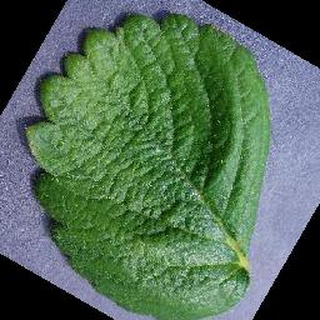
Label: healthy_strawberry